Night Mail (2014 film)

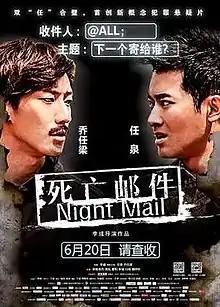

Night Mail is a 2014 Chinese crime suspense thriller film directed by Li Yu. It was released on 20 June 2014.